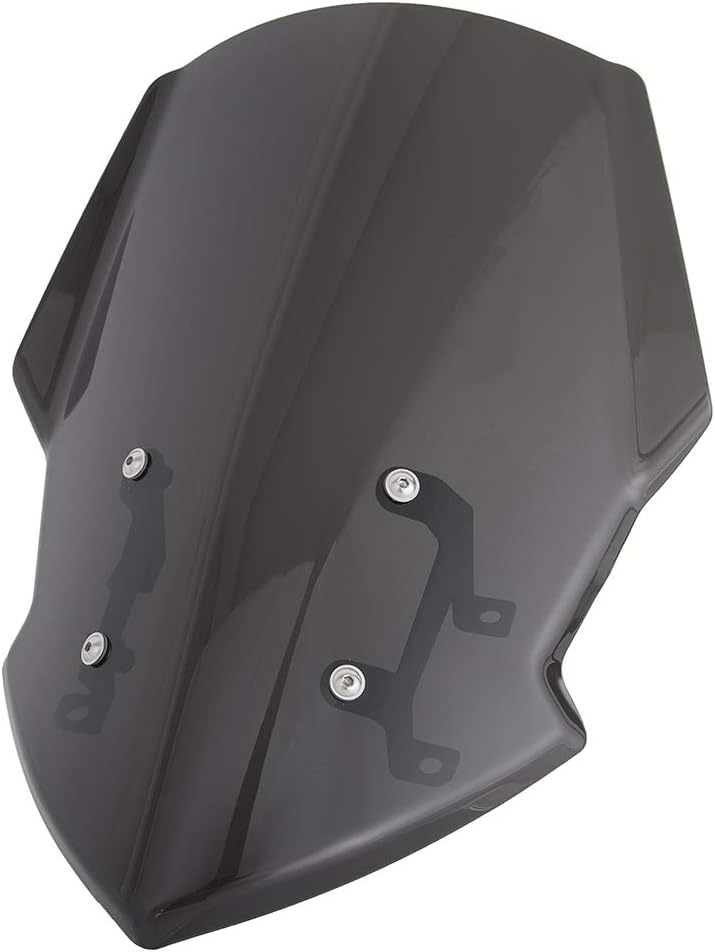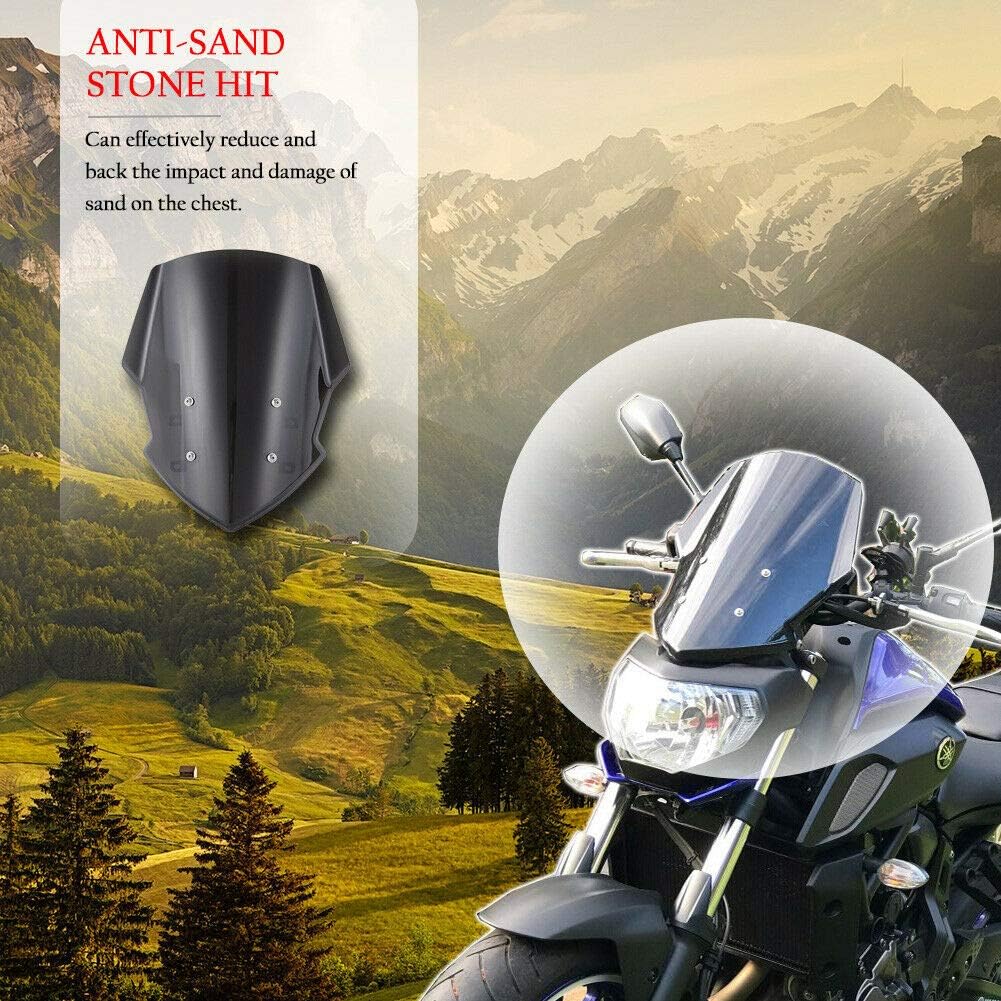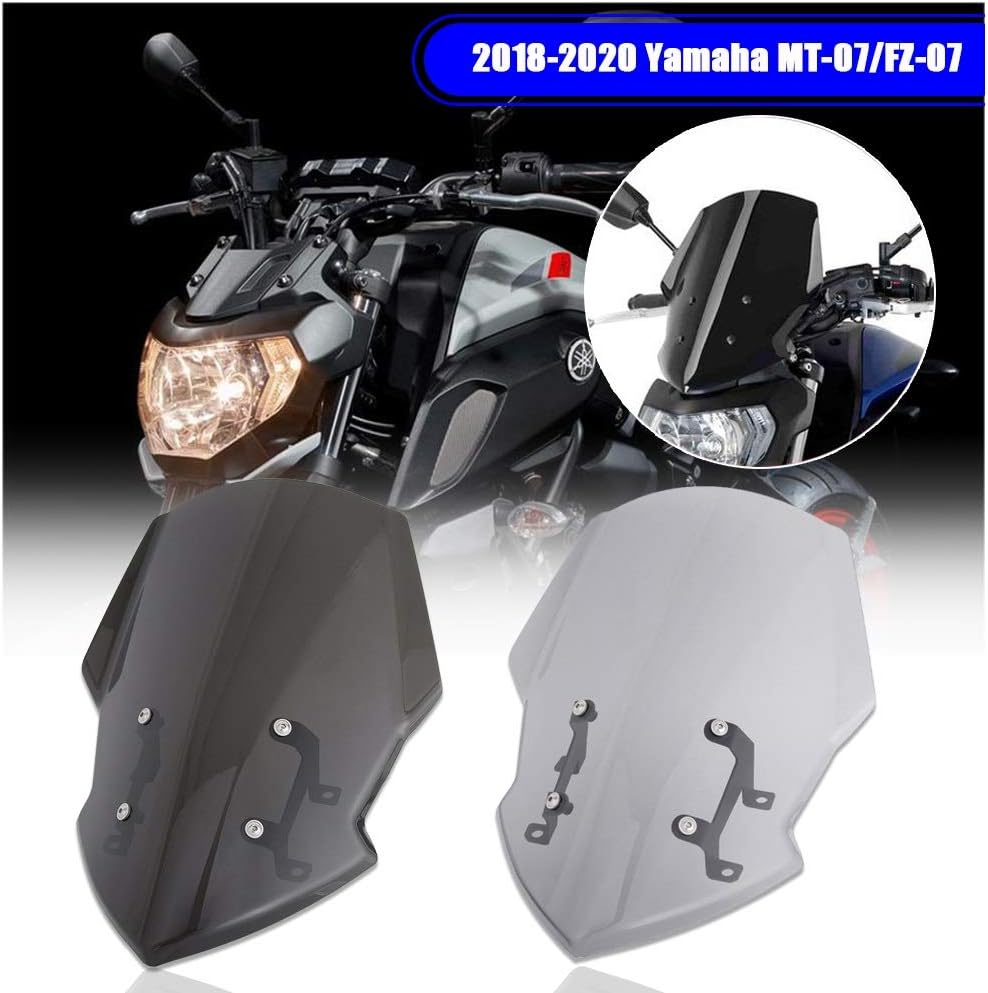
Windscreen Flyscreen for 2018 2019 2020 Yamaha MT FZ 07 Motorcycle Windshield Fairing Airflow Wind Deflectors Screen Protector MT-07 FZ-07 MT07 FZ07 Accessories 18 19 20 (Smoke)
Category: Automotive
✔ Condition: Aftermarket 100% Brand new ✔ Material: The flyscreen is made of durable polycarbonate, providing high impact strength and stability. ✔ Type: Motorcycle Fly Screen Accessories Parts for MT 07/FZ 07 18 19 20 ✔ Color: Smoke/Light Smoke ✔ Package includes: ✅ 1 Piece of Windscreen Pare-brise ✅ 1 Set of steel mounting handware ✔ Fitment: 👉For Yamaha MT-07/FZ-07 2018 2019 2020 👉For Yamaha MT07 BJ 2020 ✔ Feature: - Fine workmanship, the double bubble windshield comes with a nice smooth surface straight from the injection molding machine. - The front fairing wind screen will not break even someone steps on it. - Fashion design, It can decorate your motorbike in a second! - No need drilling! Easy to install, matching your models perfectly. ✔Function: - Blocking the wind straight into your face and relieves wind pressure from your chest, reducing fatigue. - It can effectively reduce and block the impact and damage of sand, stone and other debris on the chest. - Keeps you comfortable for the long highway haul. Unless you're a long distance tourer, it's probably all you need. ✔ Quality Service by us 🔶Any question, please contact us , we will response to you within 24 hours and solve the problem for you. 🔶If you do not receive the item in the scheduled time, or you are not satisfied with what you receive, please kindly get back to us for a solution. 🔶If you receive defective items (seldom happen), we will either refund or send replacement. In this case, pictures that can clearly show the problem are necessary. ◕‿◕ Enjoy true worry-free shopping experience in our shop!!
Features: 👍 Fitment: ♦♦ Motorcycle Double Bubble Windscreen ❶ for Yamaha MT-07/FZ-07 2018 2019 2020; ❷ for Yamaha MT-07 BJ 2020, Aftermarket 100% Brand New. (This is a aftermarket replacement part for Yamaha. It is used to replace or repair purpose for faulty and defective issues. It is not a genuine part from the manufacturer.) | 👍 Material: ♦♦ Our classic flyscreen is made of polycarbonate + steel bracket, which is tends to be more durable, abrasion resistant and unbreakable. It will NOT yellow after long exposure to UV rays. (This windshield is made by injection molding, not handmade molding). Extra thickness helps absorb vibration at high speeds, and offers resistance from cracking or scratching. | 👍 Feature: ♦♦ This airflow wind screen was easy to install. Just need to align the mounting holes, insert the screws and tighten them. All edges are smooth and will not scratch the hands. | 👍 Function: ❶ The visor pare-brise protector can definitely improve the overall appearance. ❷The windshield can effectively change the direction of the airflow, thereby reducing the resistance of the head and body and increase the experience of speed riding, keeps you comfortable for the long highway haul. Let's Enjoy A Safe and Fashion Ride! | 👍 『Our Service』 ▷ We focus on offering various exceptional-quality parts for motorcycles. The most important thing for us is that you love your purchase. ▷ Buy with confidence with our 100% satisfaction policy. We offer a replacement or refund for any quality and manufacturing issues!! ▷ If you have any questions about our item, please kindly let us know, we will do our best to give you a better shopping experience!!